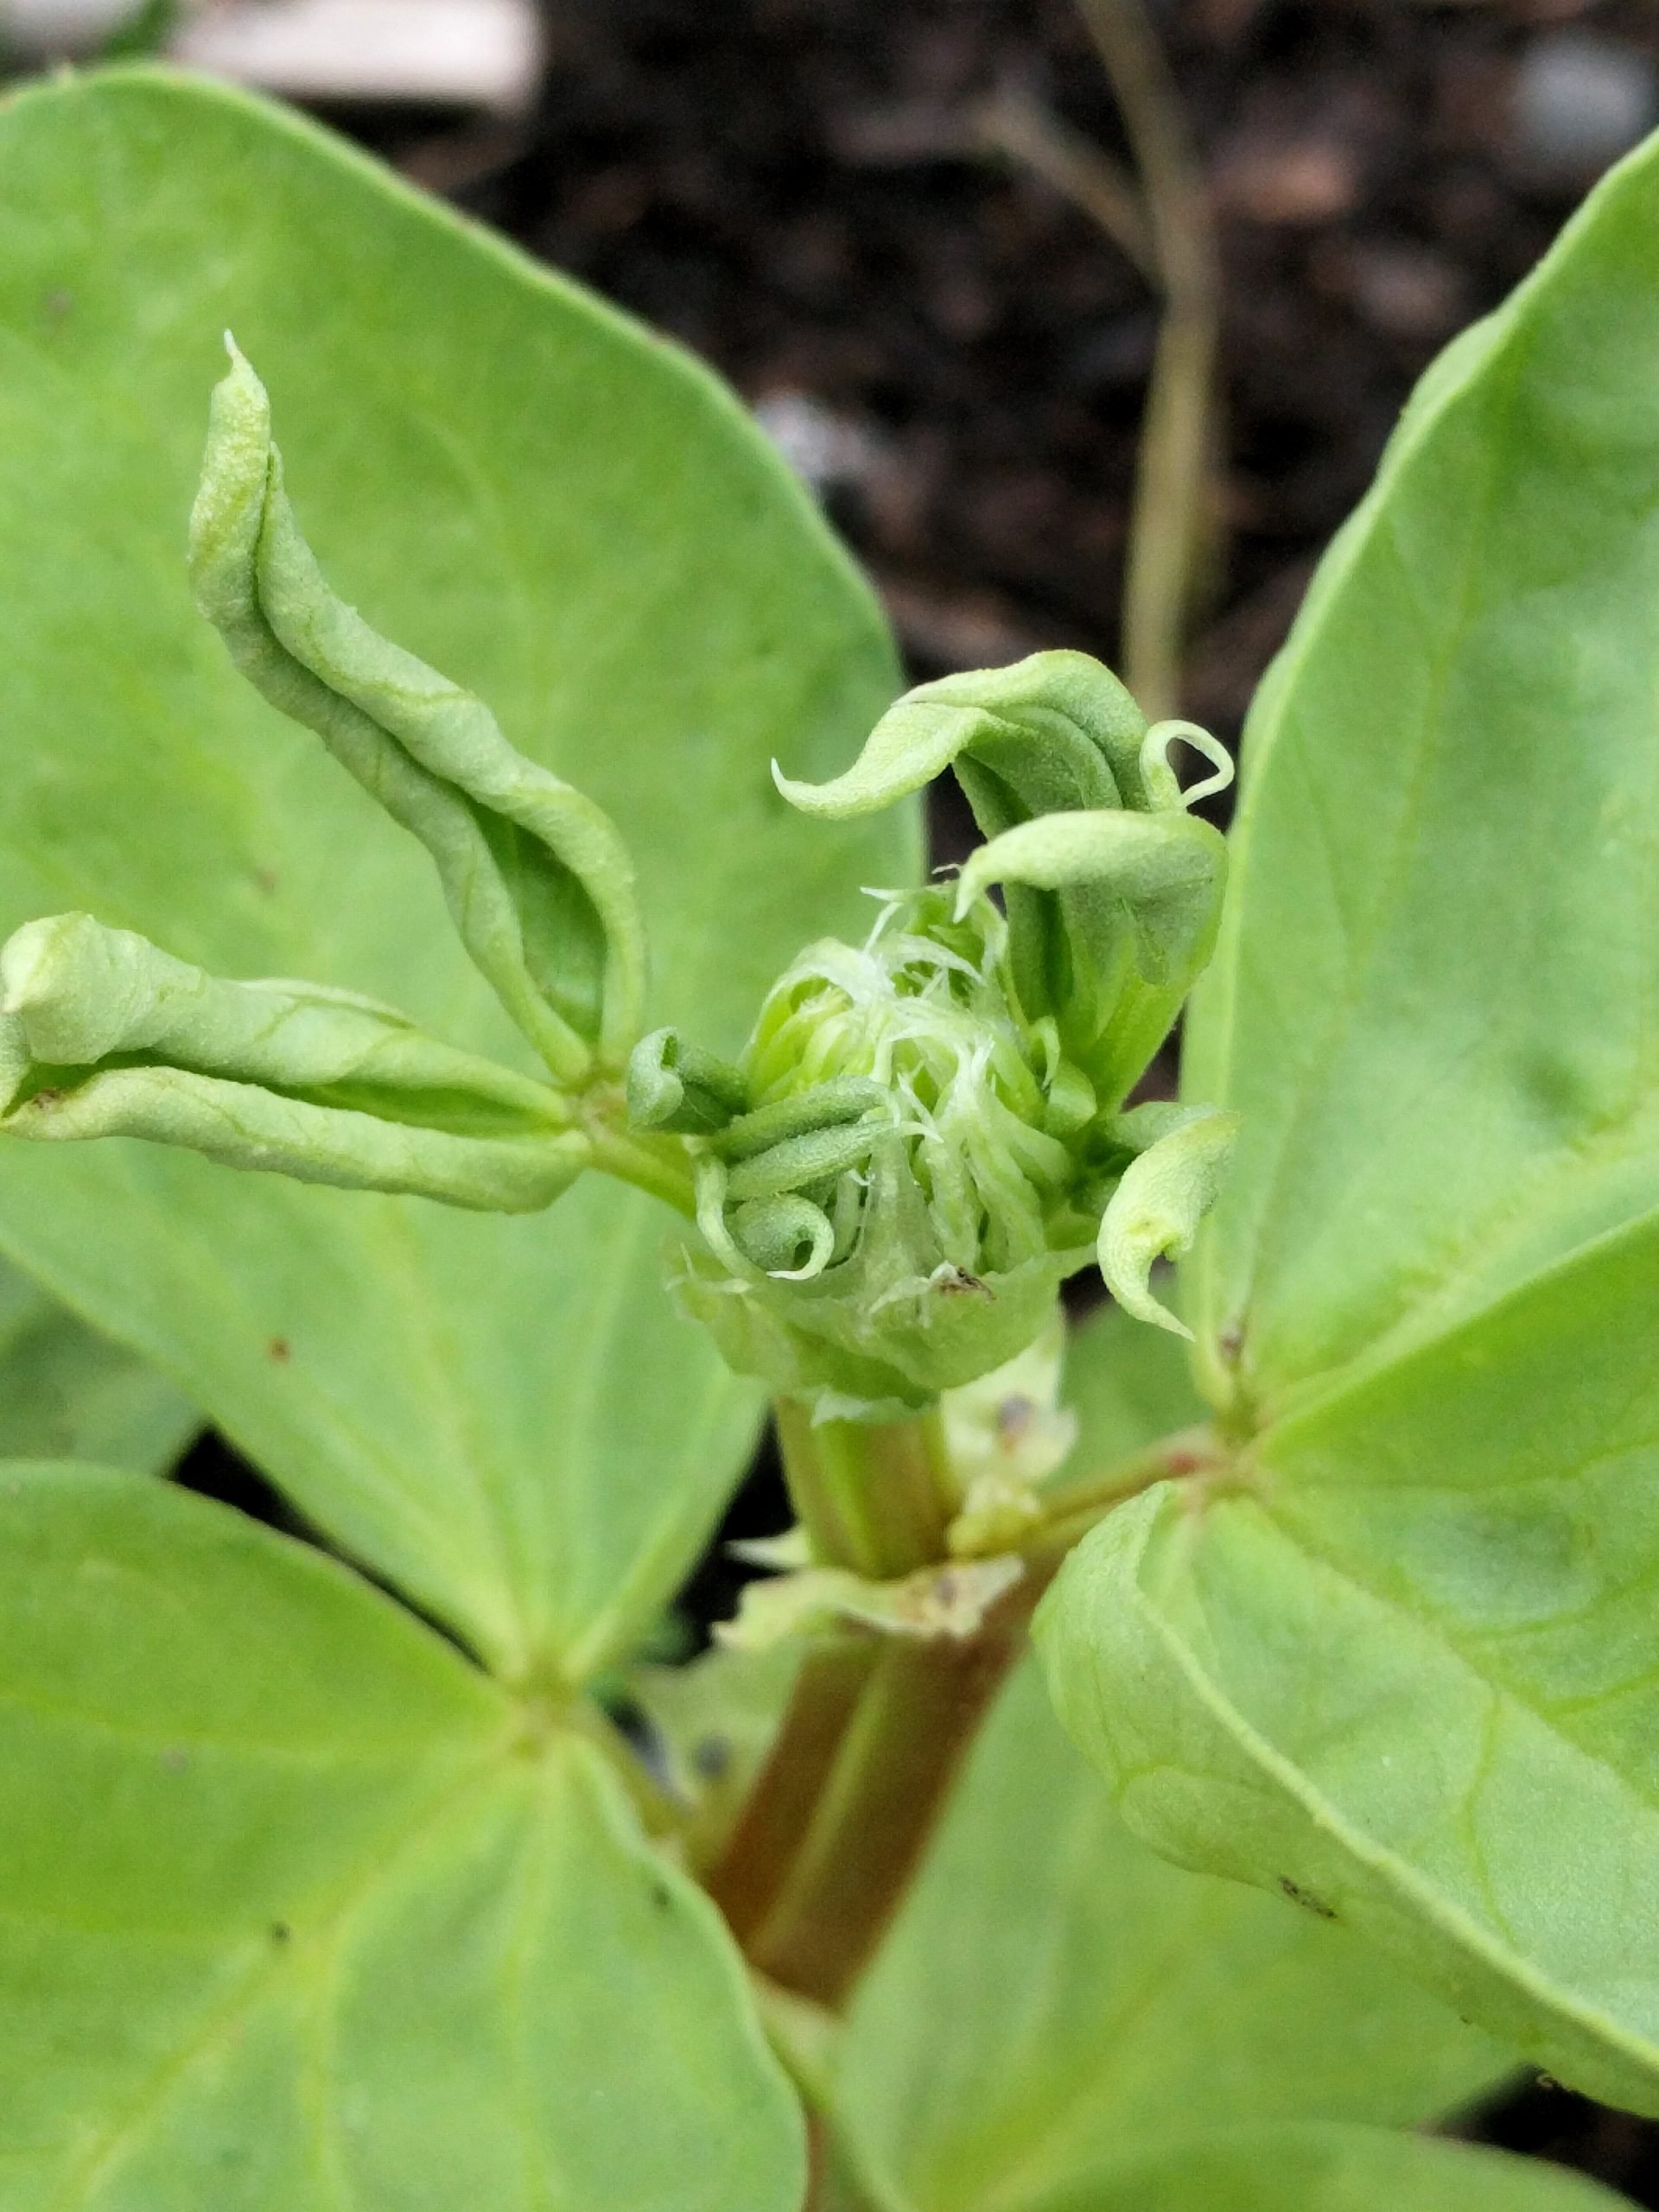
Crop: unknown
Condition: bean